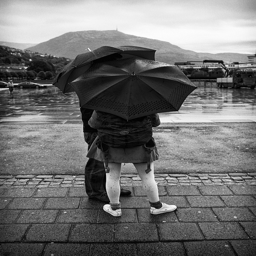
Two people walking down a street holding open umbrellas.
Two people standing beneath umbrellas in the rain
A couple of people that are standing together.
There is a couple standing under two umbrellas
Black and white picture of two people with black umbrellas open.